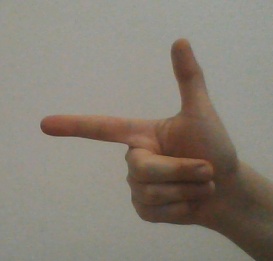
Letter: yaa